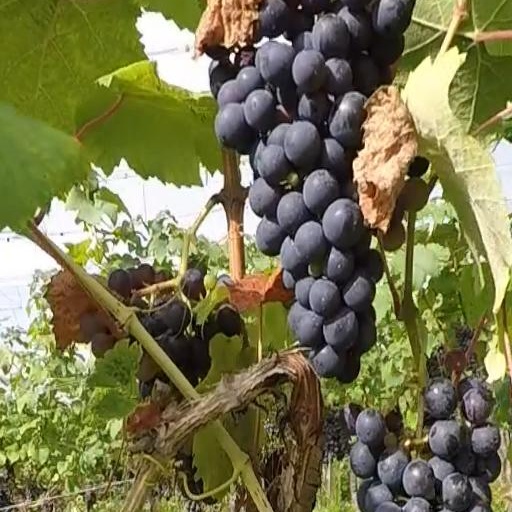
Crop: grape